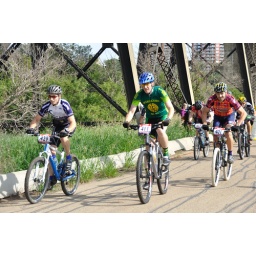
From the Edmonton Canada Cup mountain bike race, July 11th, 2010 in Edmonton, Alberta, Canada.